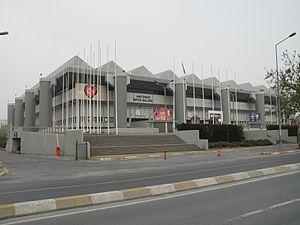
La Turquie participe au Concours Eurovision de la chanson, depuis sa vingtième édition, en 1975, et l’a remporté à une reprise, en 2003.